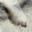
Label: flatfish